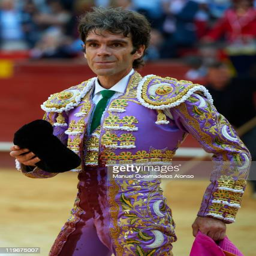
person performs during a bullfight at the bullring